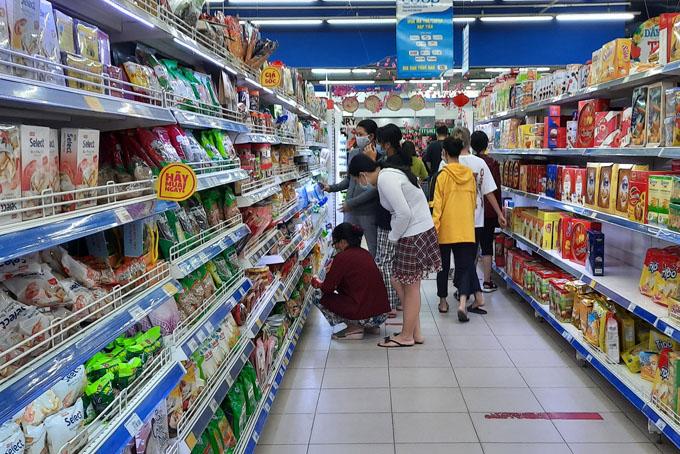
có một nhóm người đang xuất hiện ở trên lối đi